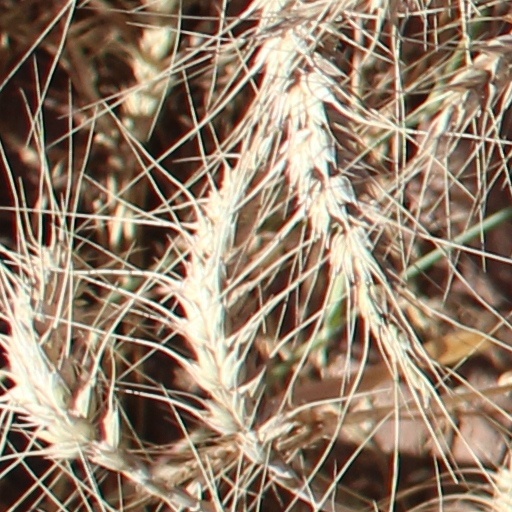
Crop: wheat